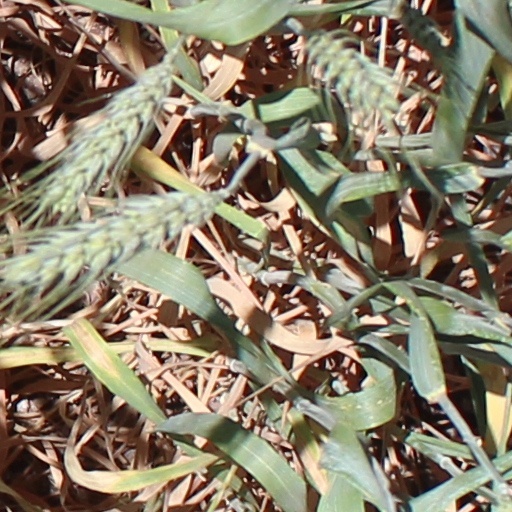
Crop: wheat